Julian Alaphilippe

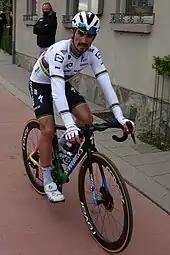
Alaphilippe at the 2021 Amstel Gold Race

Alaphilippe started the 2019 season in January with the Vuelta a San Juan and the Tour Colombia. At the Vuelta a San Juan, he finished second overall and won two stages, one of which was an individual time trial. He then won the points classification and one stage at the Tour Colombia, from a small group. His first major race was Strade Bianche, which he won on debut, beating out rider Jakob Fuglsang in a kick up the final climb of Via Santa Caterina. He finished 6th overall in Tirreno–Adriatico, taking stage 2 to Pomarance and then earning a surprise victory on stage 6 despite leading out his team's designated sprinter Elia Viviani. He then won his first Monument, at Milan–San Remo after attacking on the Poggio di San Remo and outsprinting Oliver Naesen and Michał Kwiatkowski on the Via Roma. As a result, Alaphilippe became the top-ranked rider on the UCI road racing world ranking.